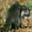
Label: raccoon